Joseph Allegranza

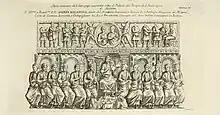
Allegranza's depiction of the anterior of the Basilica of Sant'Ambrogio Milan ca. 1757 in "Spiegazioni e riflessioni".

Joseph Allegranza (16 October 1715 in Milan, Duchy of Milan – 18 December 1785 in Milan), pen name sometimes Rosario Maria Eulabio, was a Dominican historian, archaeologist and antiquary known for cataloguing the collection of Count Carlo Pertusati, now the Biblioteca di Brera.